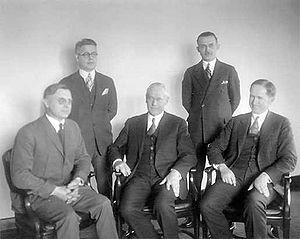
Le National Park Service est une agence dépendant du gouvernement fédéral des États-Unis, chargée de gérer les parcs nationaux, les monuments nationaux et quelques autres propriétés historiques et zones protégées du domaine fédéral. La création de l'agence remonte au 25 août 1916 par un décret du Congrès américain dans le but de « conservation et de protection des paysages, des sites naturels et historiques, de la faune, de la flore afin de les transmettre intacts aux générations futures afin qu'elles puissent elles aussi les admirer comme nous l'avons fait en notre temps. ».